So Big (1932 film)

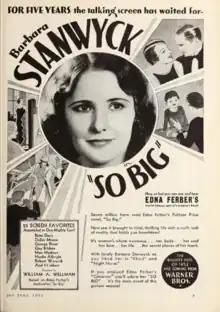
Published by Screenland Magazine, Inc. (1932)

After "Cimarron" became the top grossing film of 1931 and won multiple Academy Awards, a newfound interest was spurred in American historical cinema- particularly that of Ferber's. Considered "box-office material", Warner Bros. decided to remake "So Big" into a talking cinema, paying Ferber an additional $20,000 for sound rights. Despite Hollywood still recovering from its worst year in the Depression, the film underwent production in 1932 with an estimated budget of $228,000 and a solid cast, including well-known actress Barbara Stanwyck. The credit title was shared between Ferber, who was given director approval, and Wellman as the creator of "So Big!". The film was shot from January 11 to February 3, finished in just under a month.